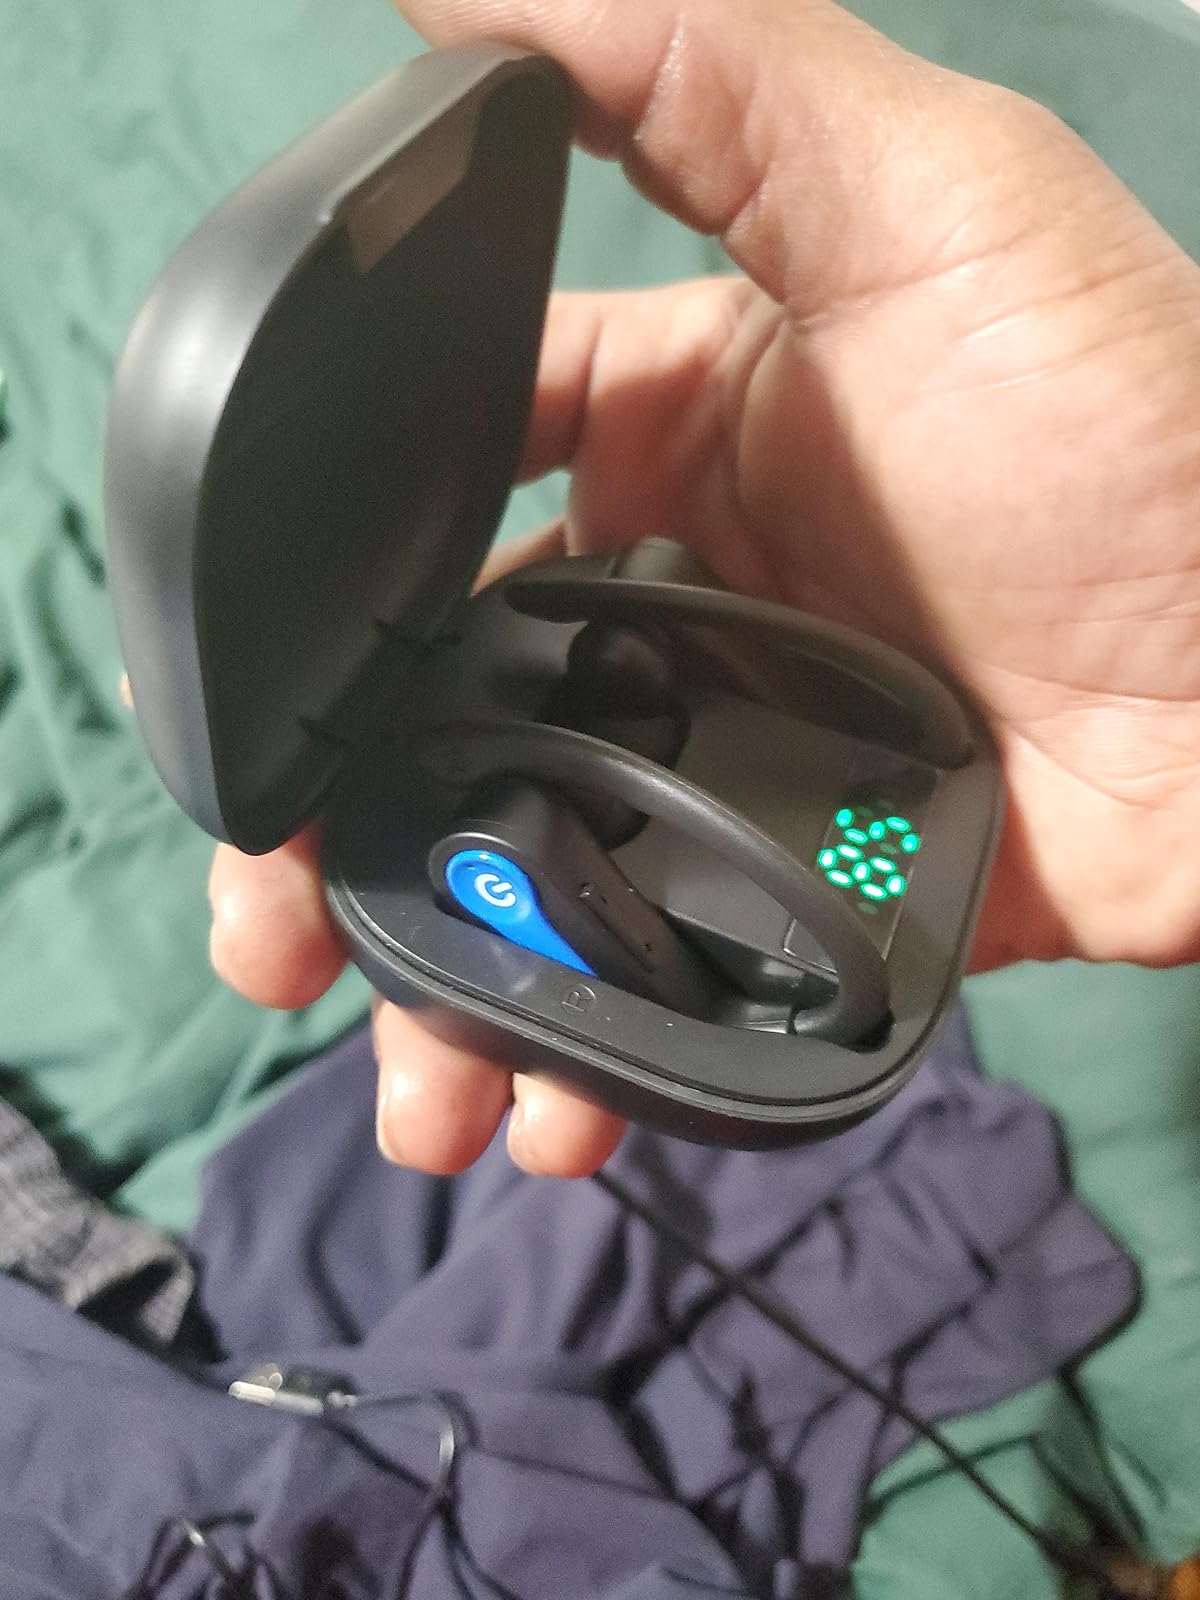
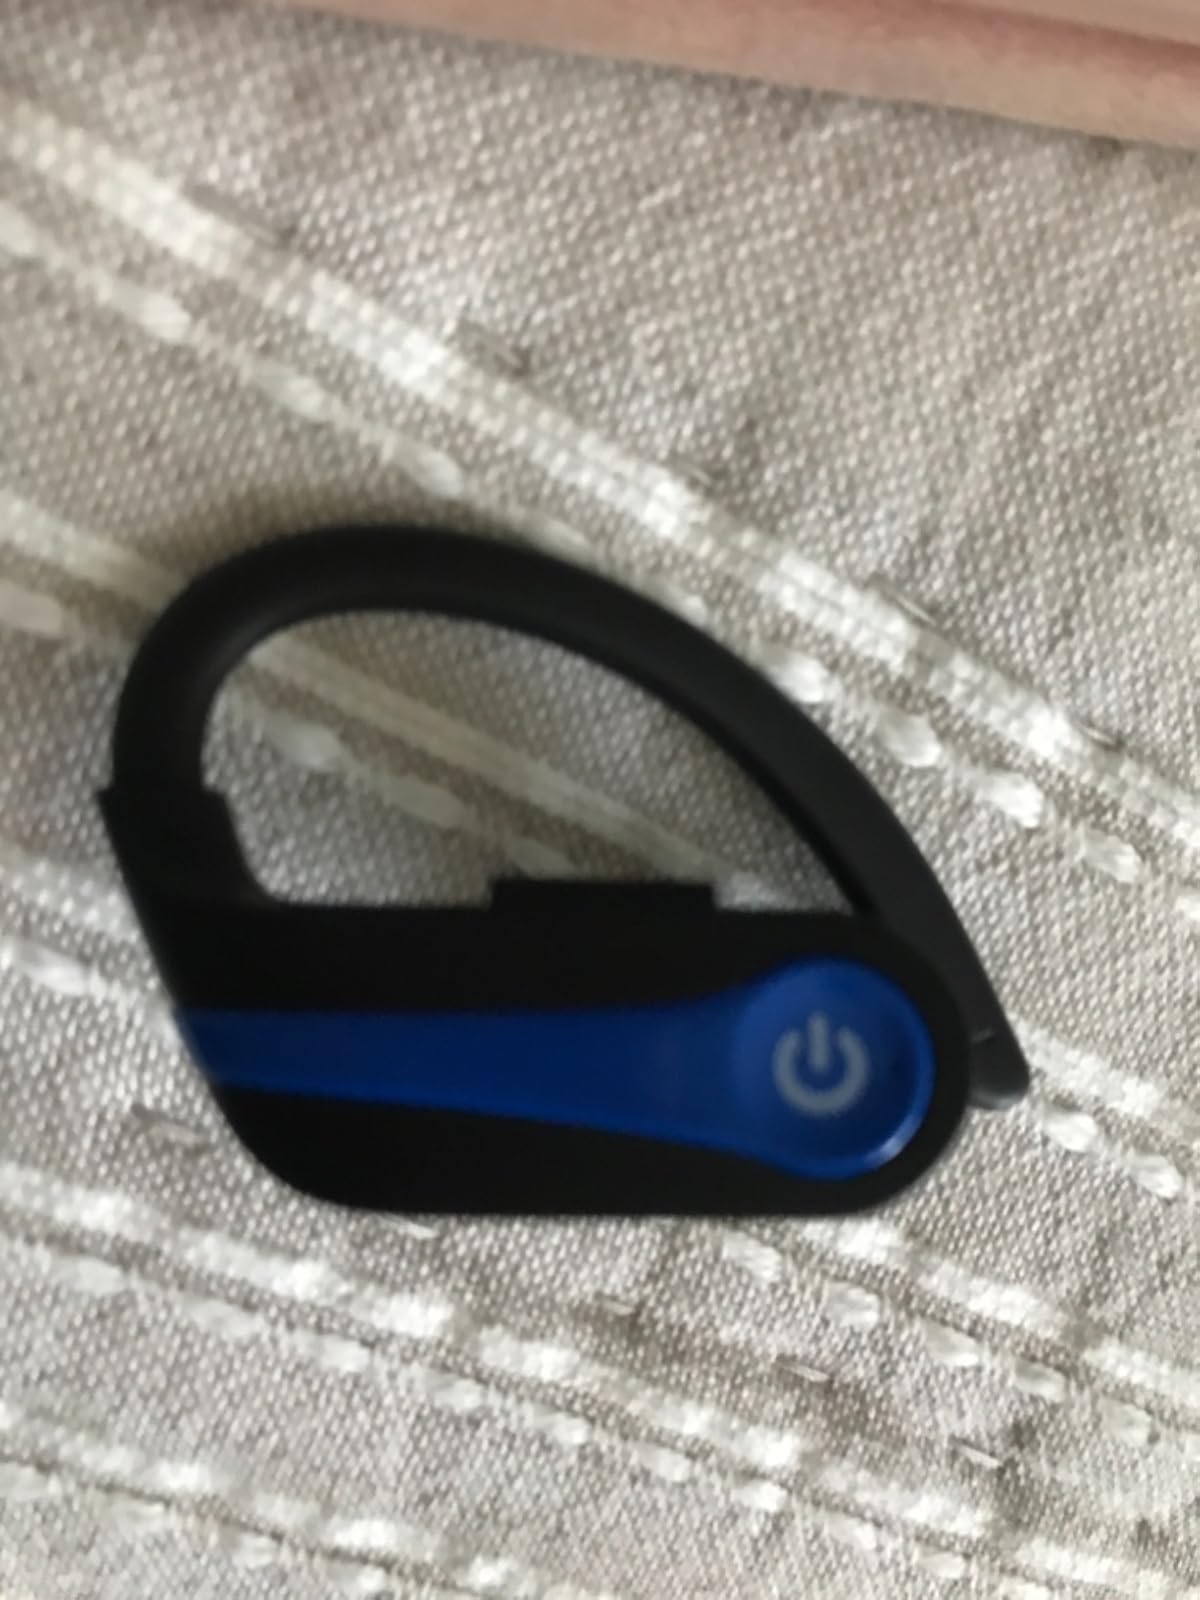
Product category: earbuds
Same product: yes